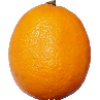
Label: Lemon Meyer 1